Coonskin cap

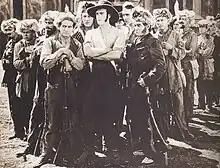

In the 20th century, the iconic association was in large part due to Disney's television program "Disneyland" and the first three "Davy Crockett" episodes starring Fess Parker, which aired from December 1954 to February 1955. In the episodes, which once again made Crockett into one of the most popular men in the country, the frontier hero was portrayed wearing a coonskin cap. The show spawned several "Disneyland" Davy Crockett sequels as well as other similar shows and movies, with many of them featuring Parker as the lead actor. Parker went on to star in a "Daniel Boone" television series (1964–1970), again wearing a coonskin cap.